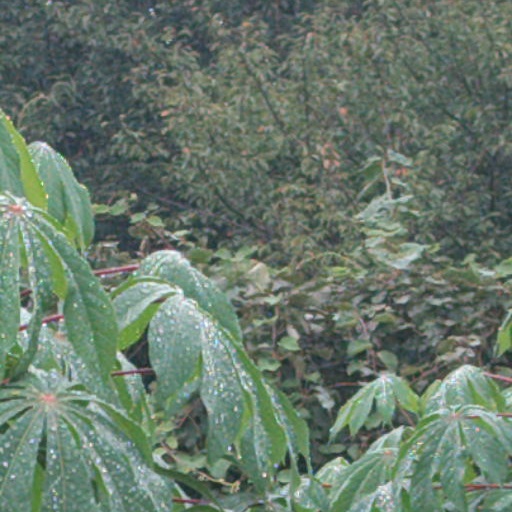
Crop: cassava